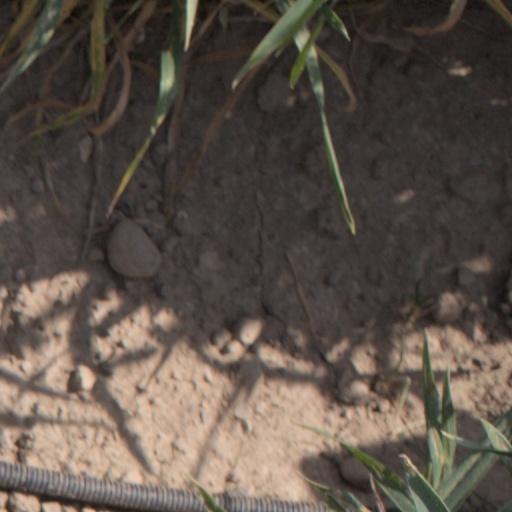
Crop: wheat